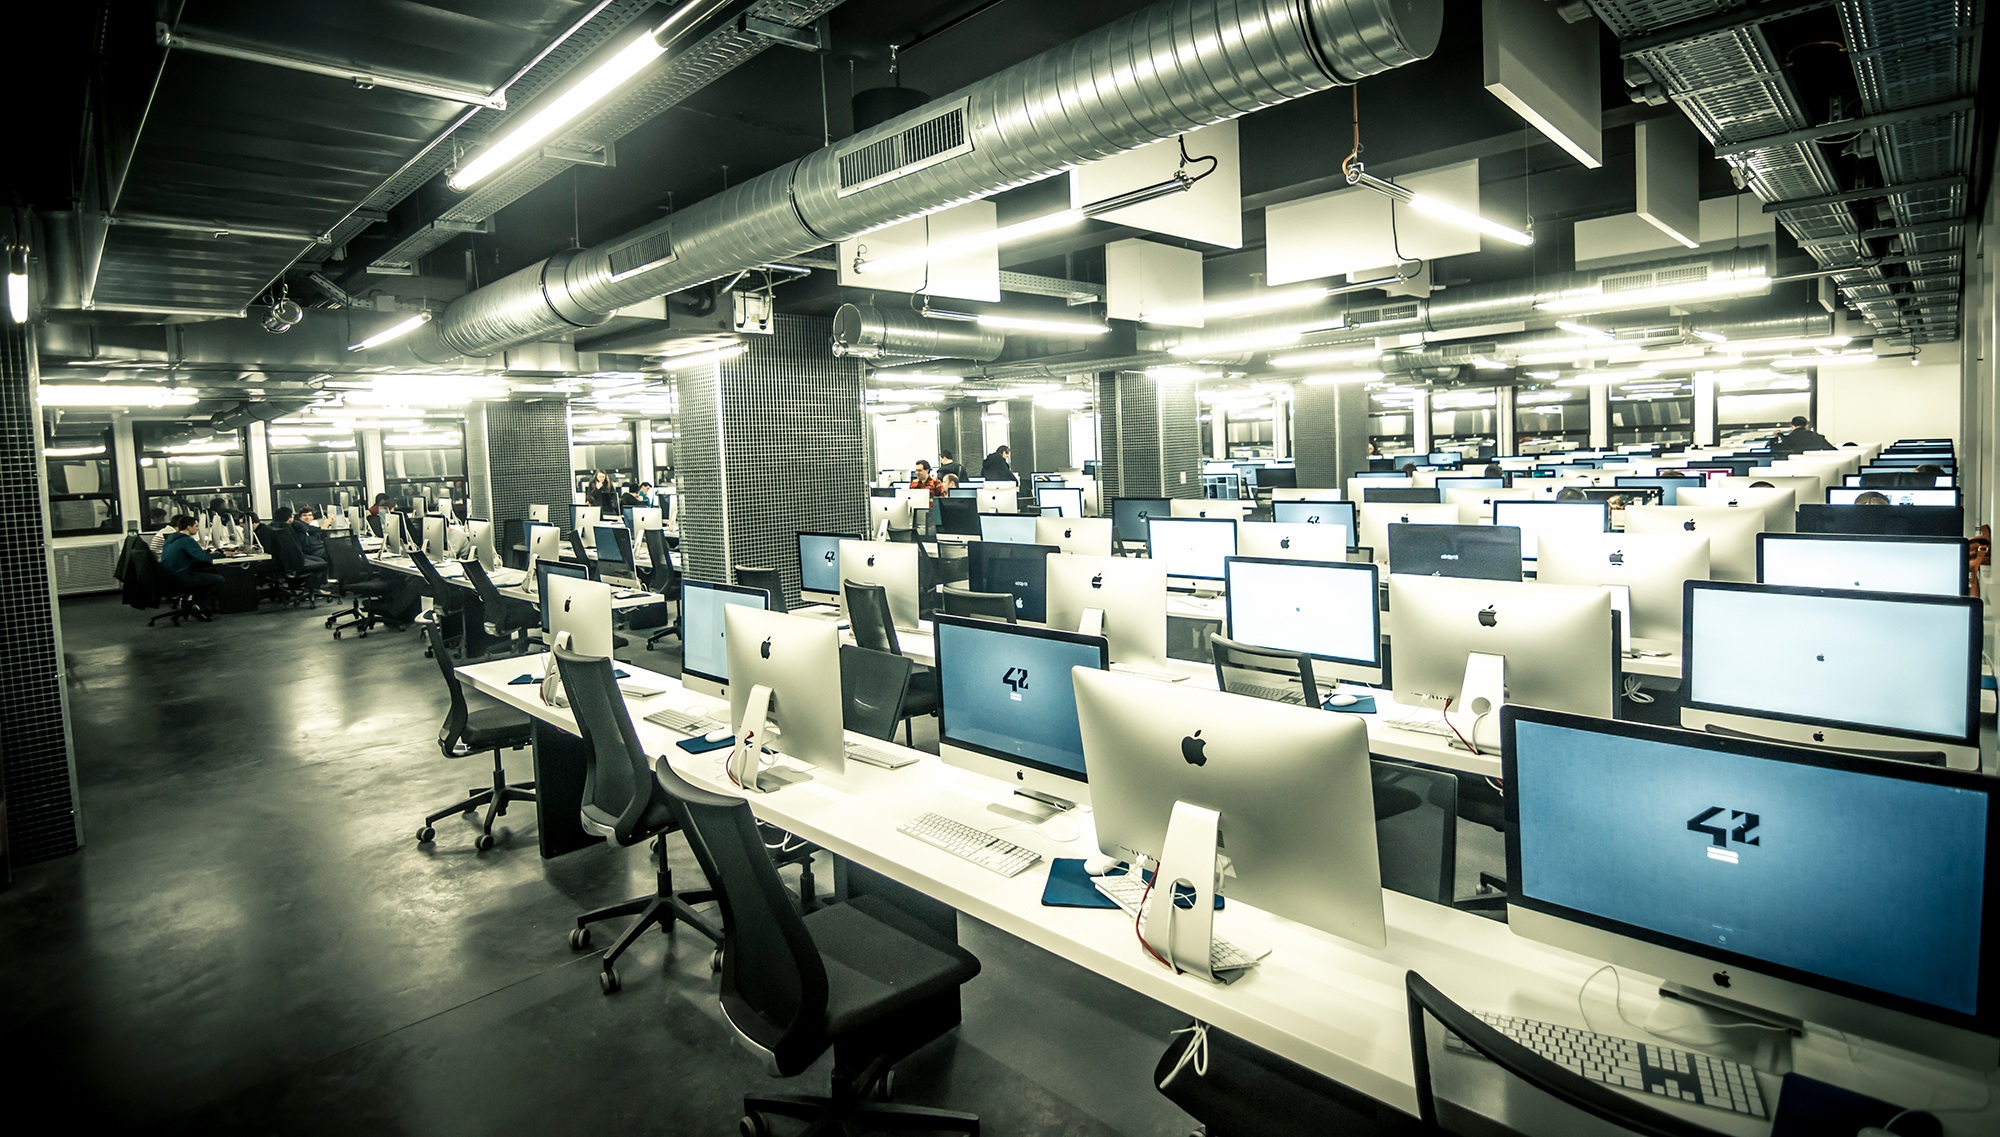
aviation, factory, public transport, manufacturing, design, mass production